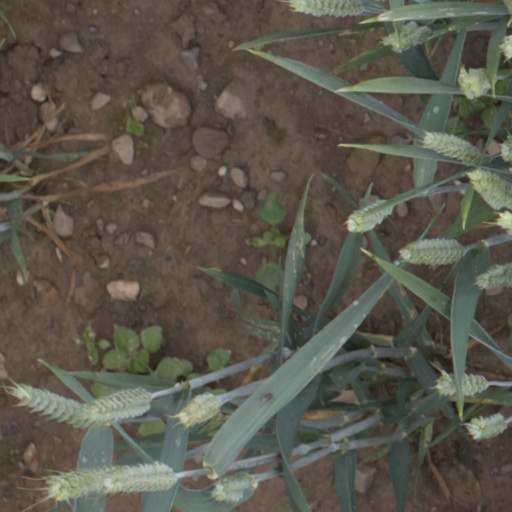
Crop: wheat